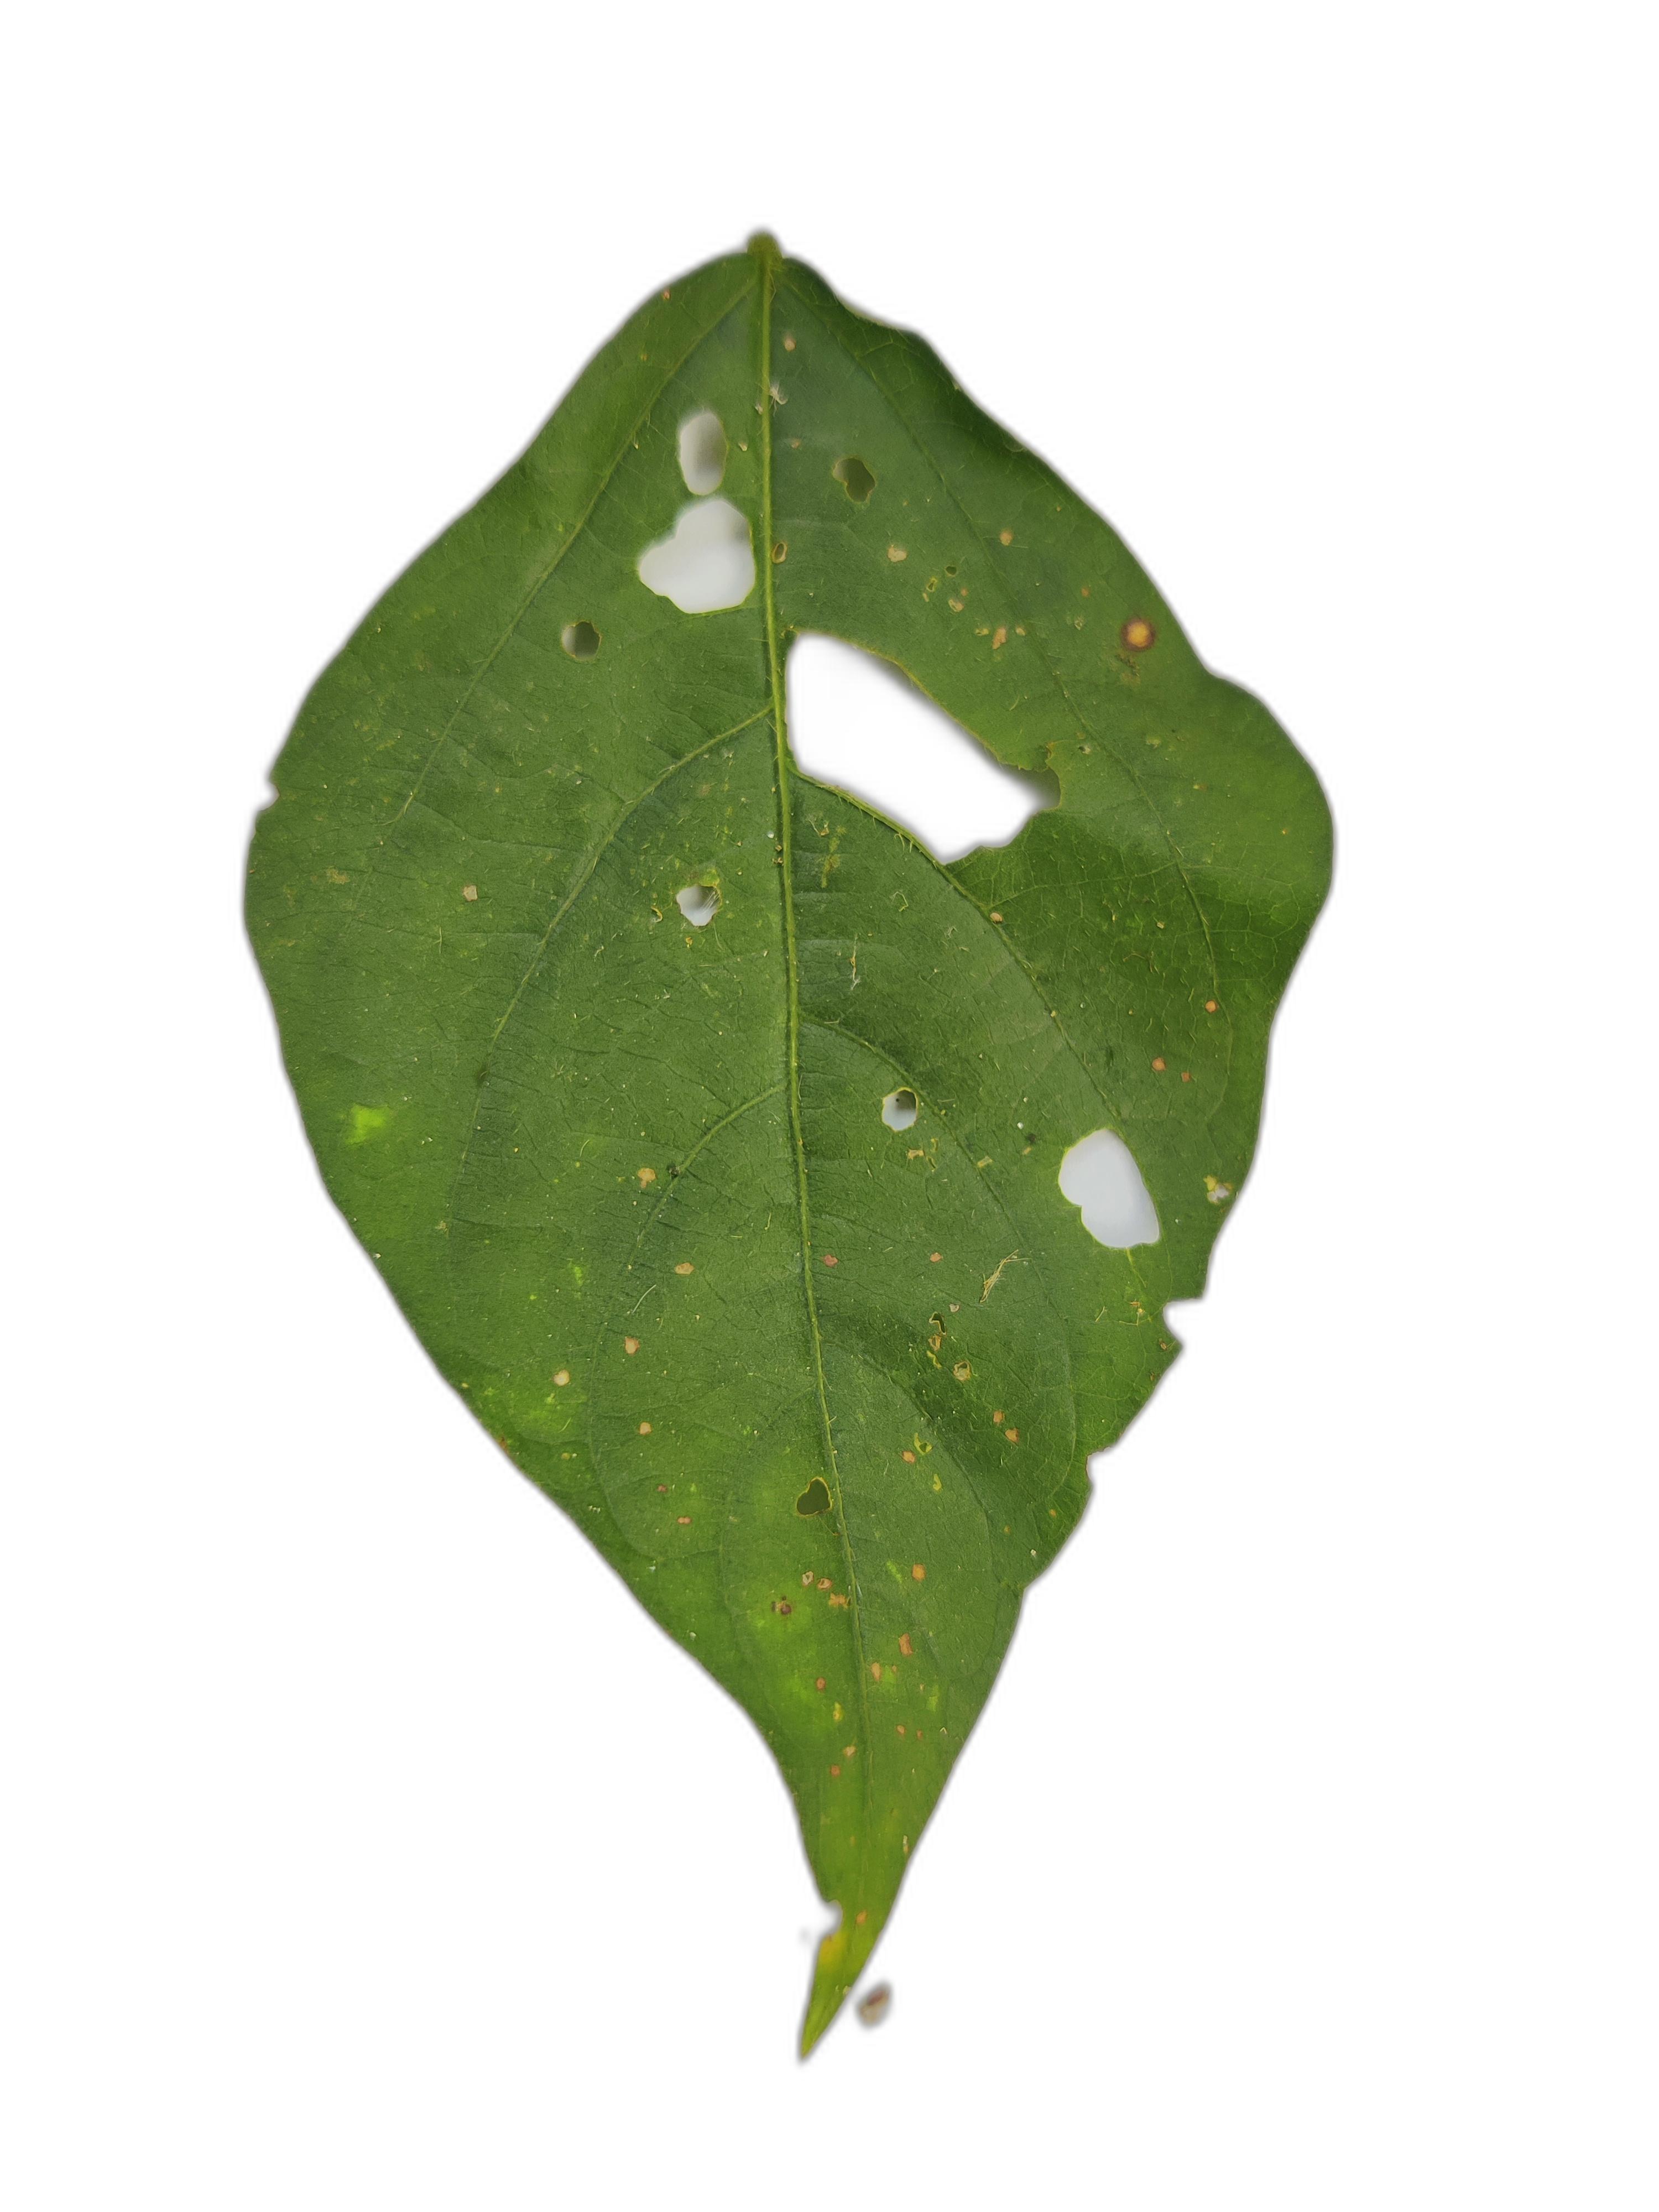
Label: Cercospora leaf spot